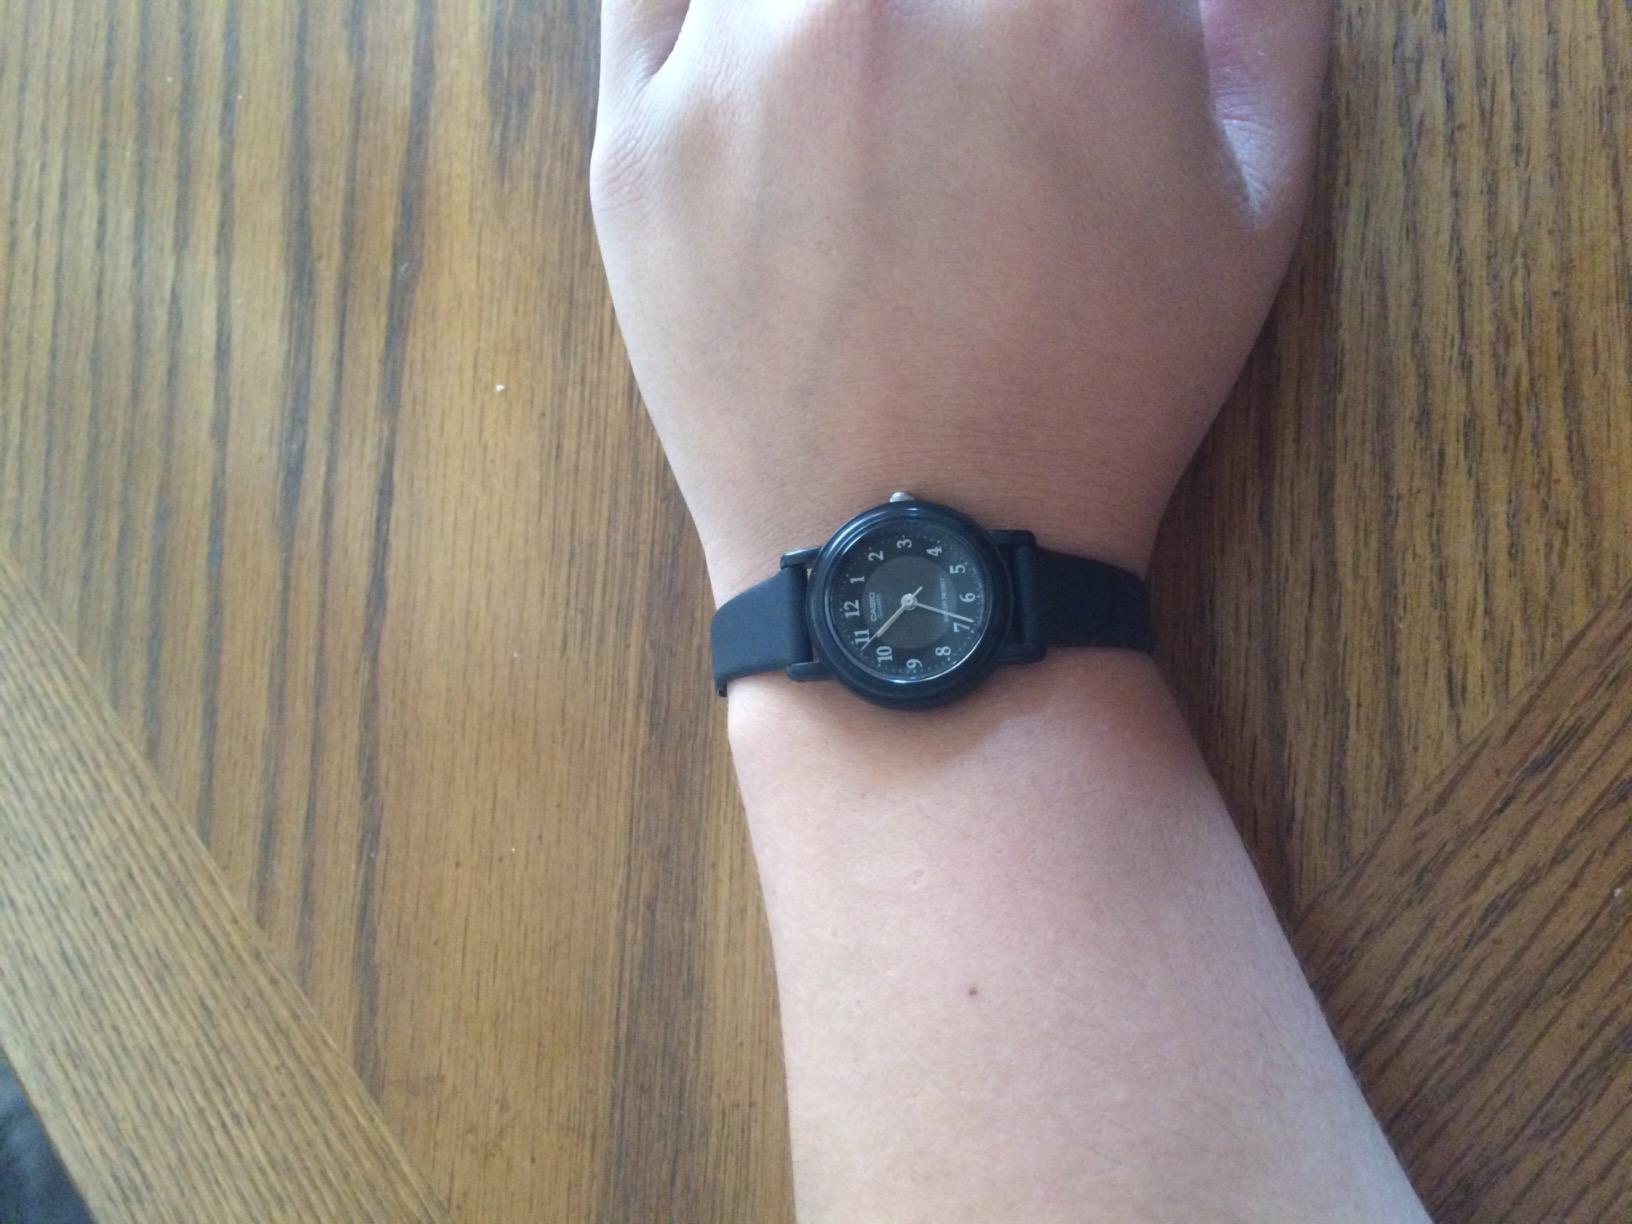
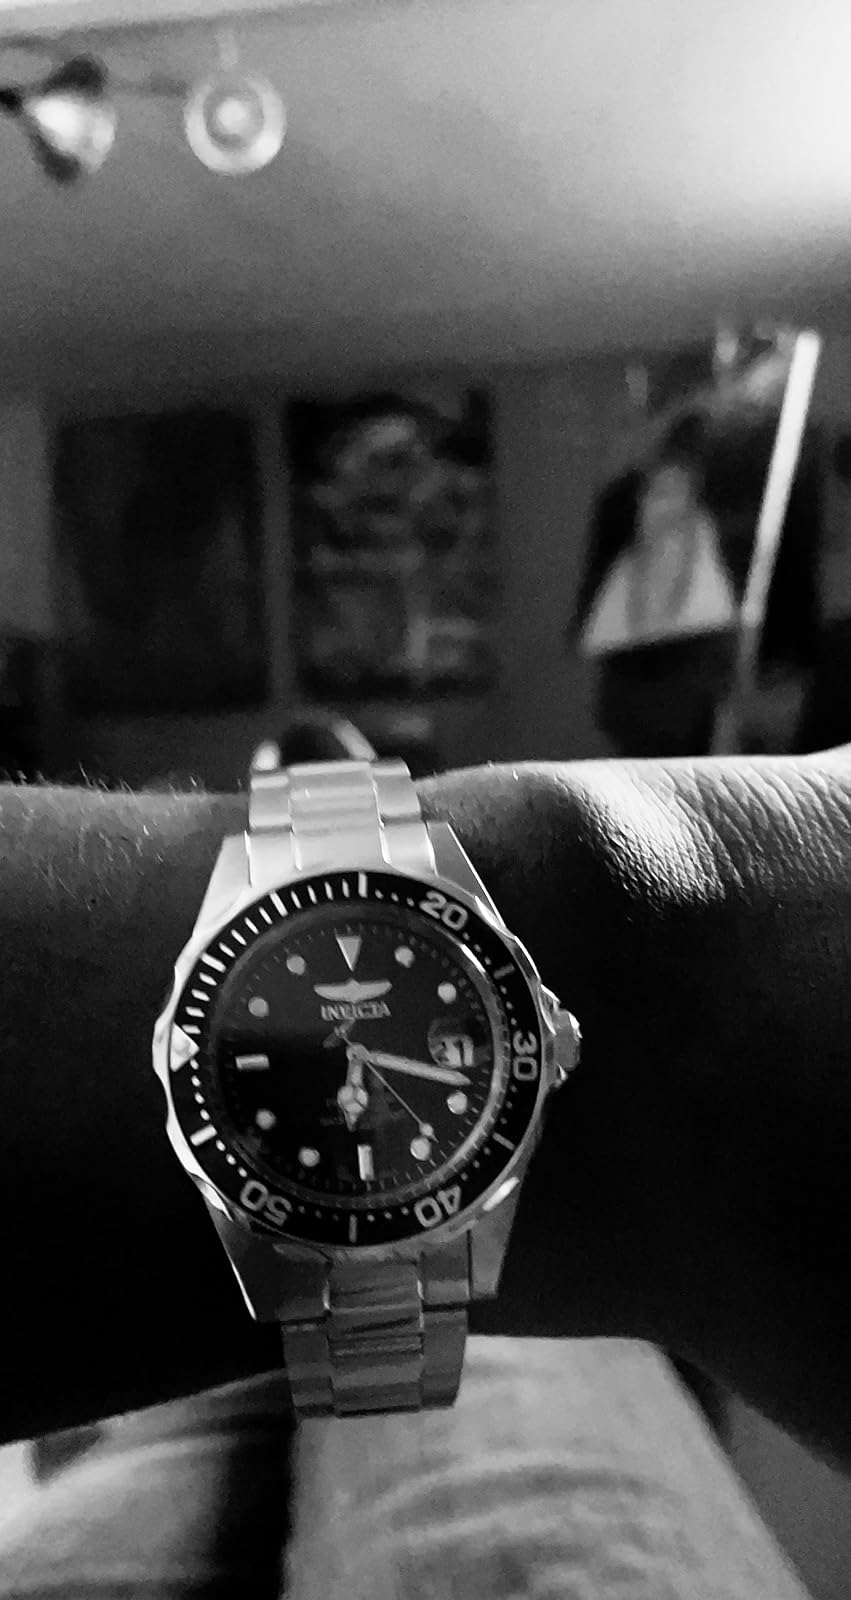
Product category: accessories_watch
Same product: no